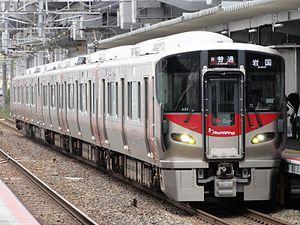
Hiroshima City Network est le nom donné au réseau métropolitain ferroviaire de la région d'Hiroshima de la JR West depuis le 5 octobre 2002. Se basant sur le modèle du réseau urbain du Keihanshin, ce service connecte les villes environnantes de la ville d'Hiroshima. En 2015, le réseau prend le nom de JR City Network Hiroshima. Malgré tout, la presse et les magazines liés aux chemins de fer, continuent d’appeler ce réseau par son nom d'origine.